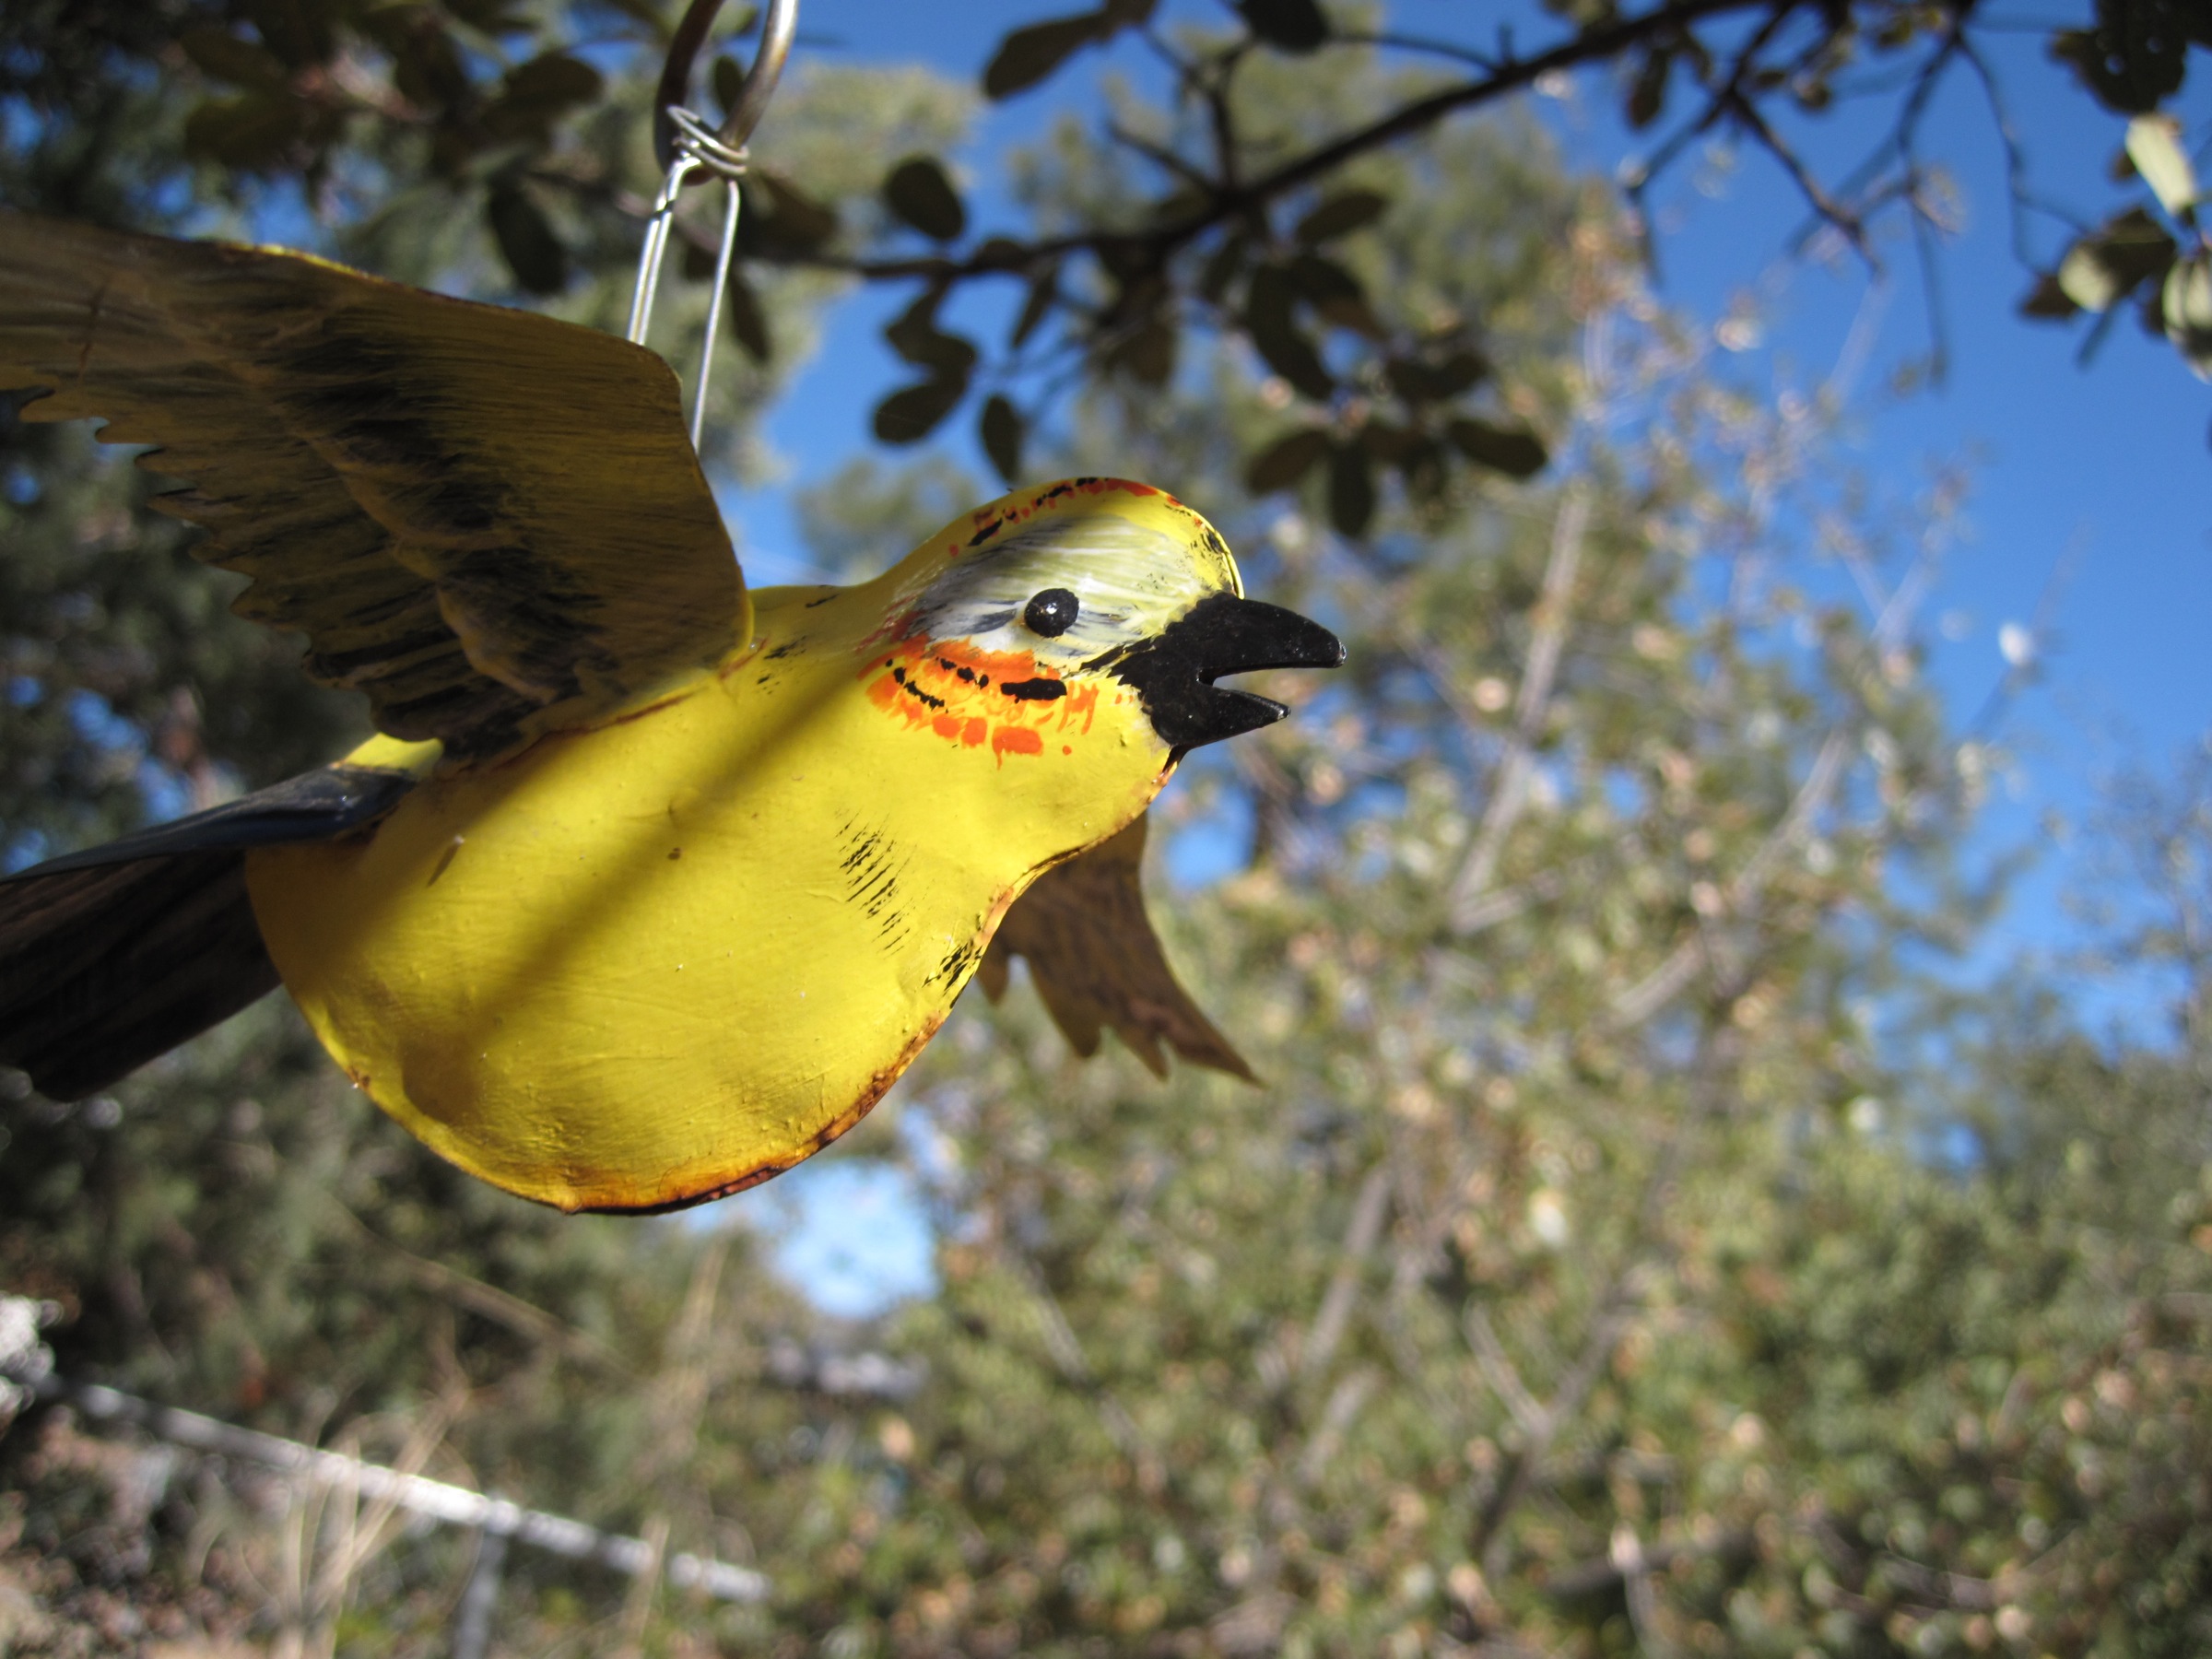
nature, branch, bird, leaf, flower, wildlife, beak, autumn, yellow, flora, fauna, vertebrate, finch, inmybackyard, old world flycatcher, perching bird